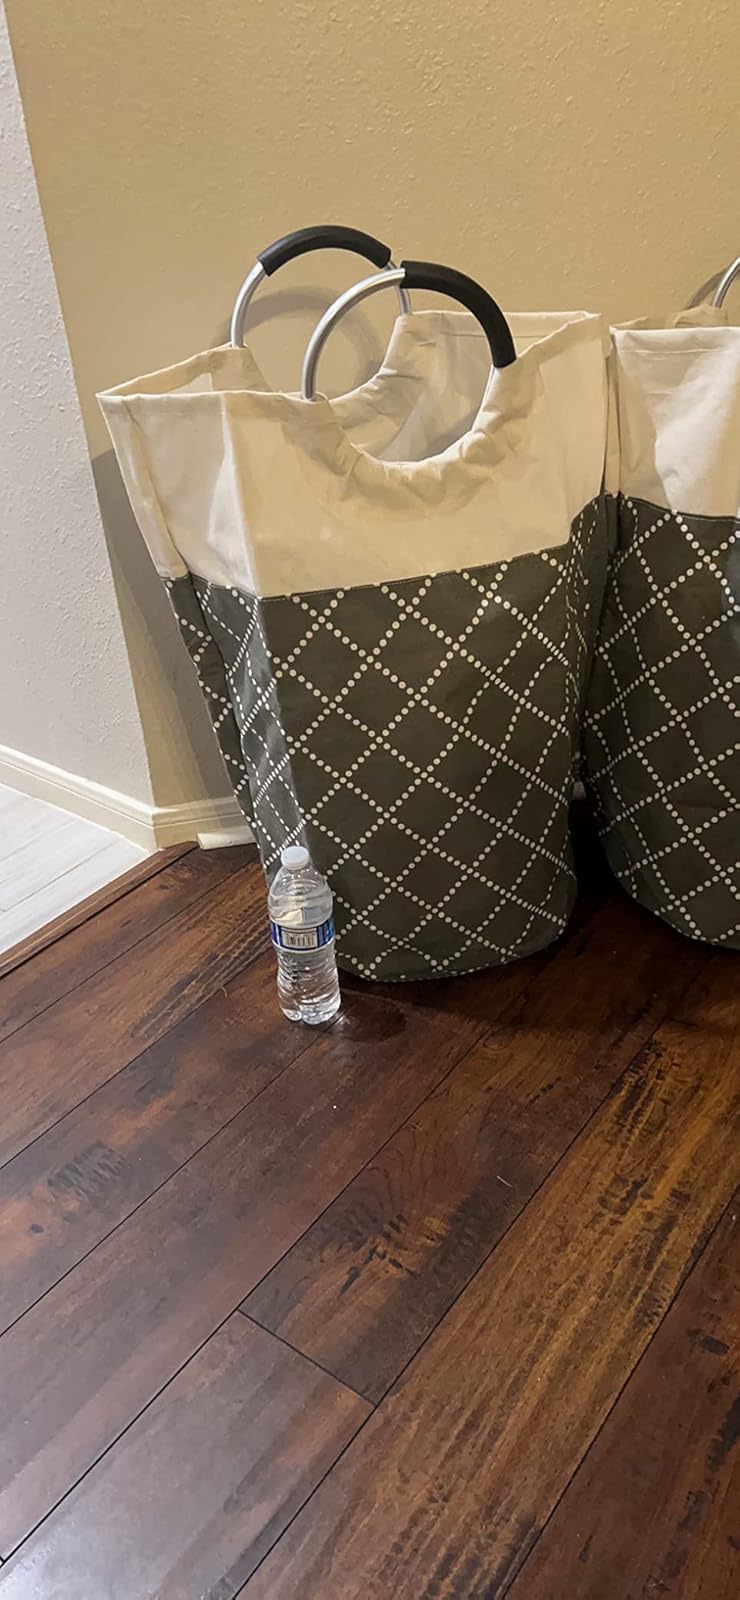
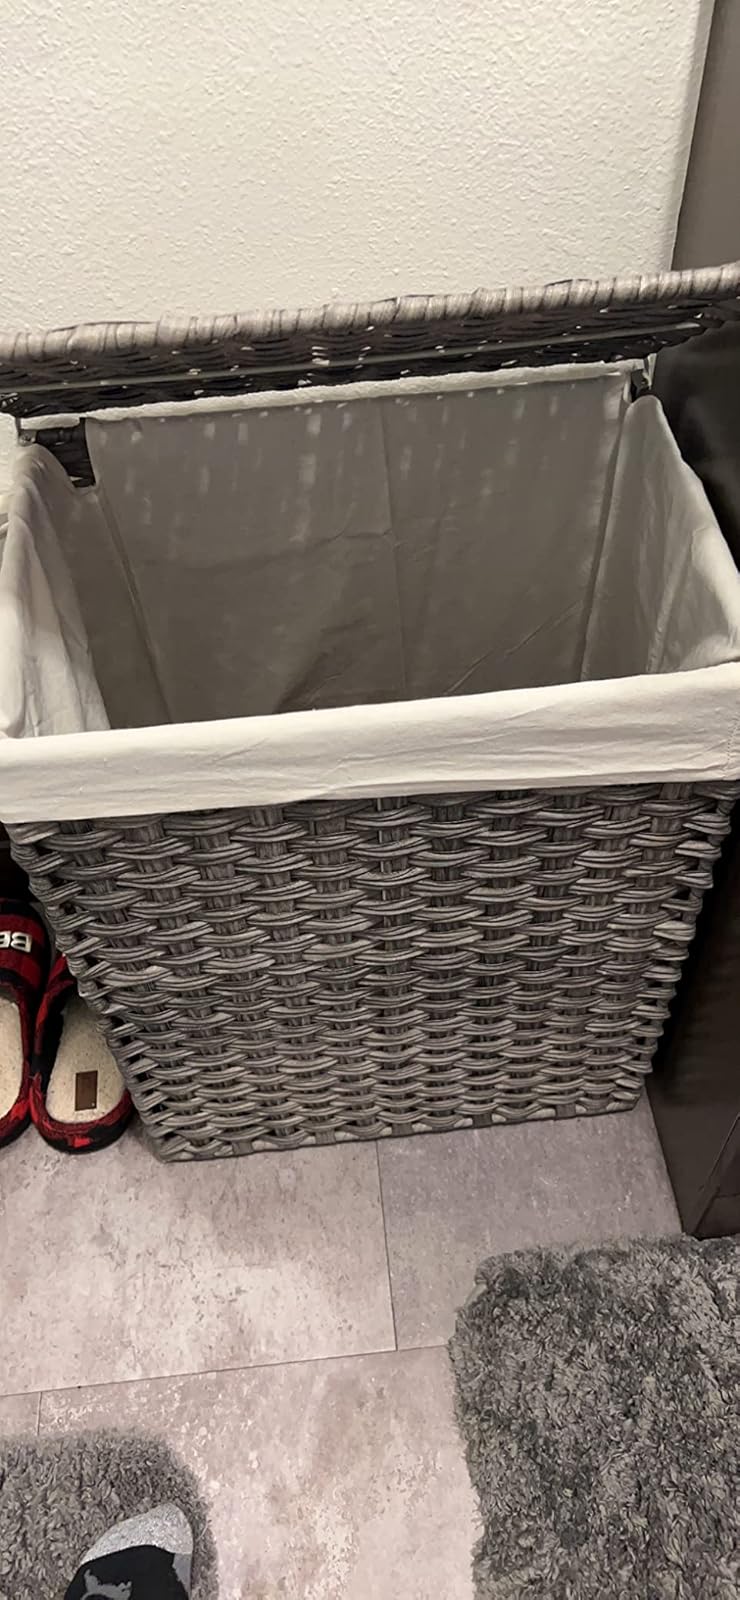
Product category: items_hamper
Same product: no